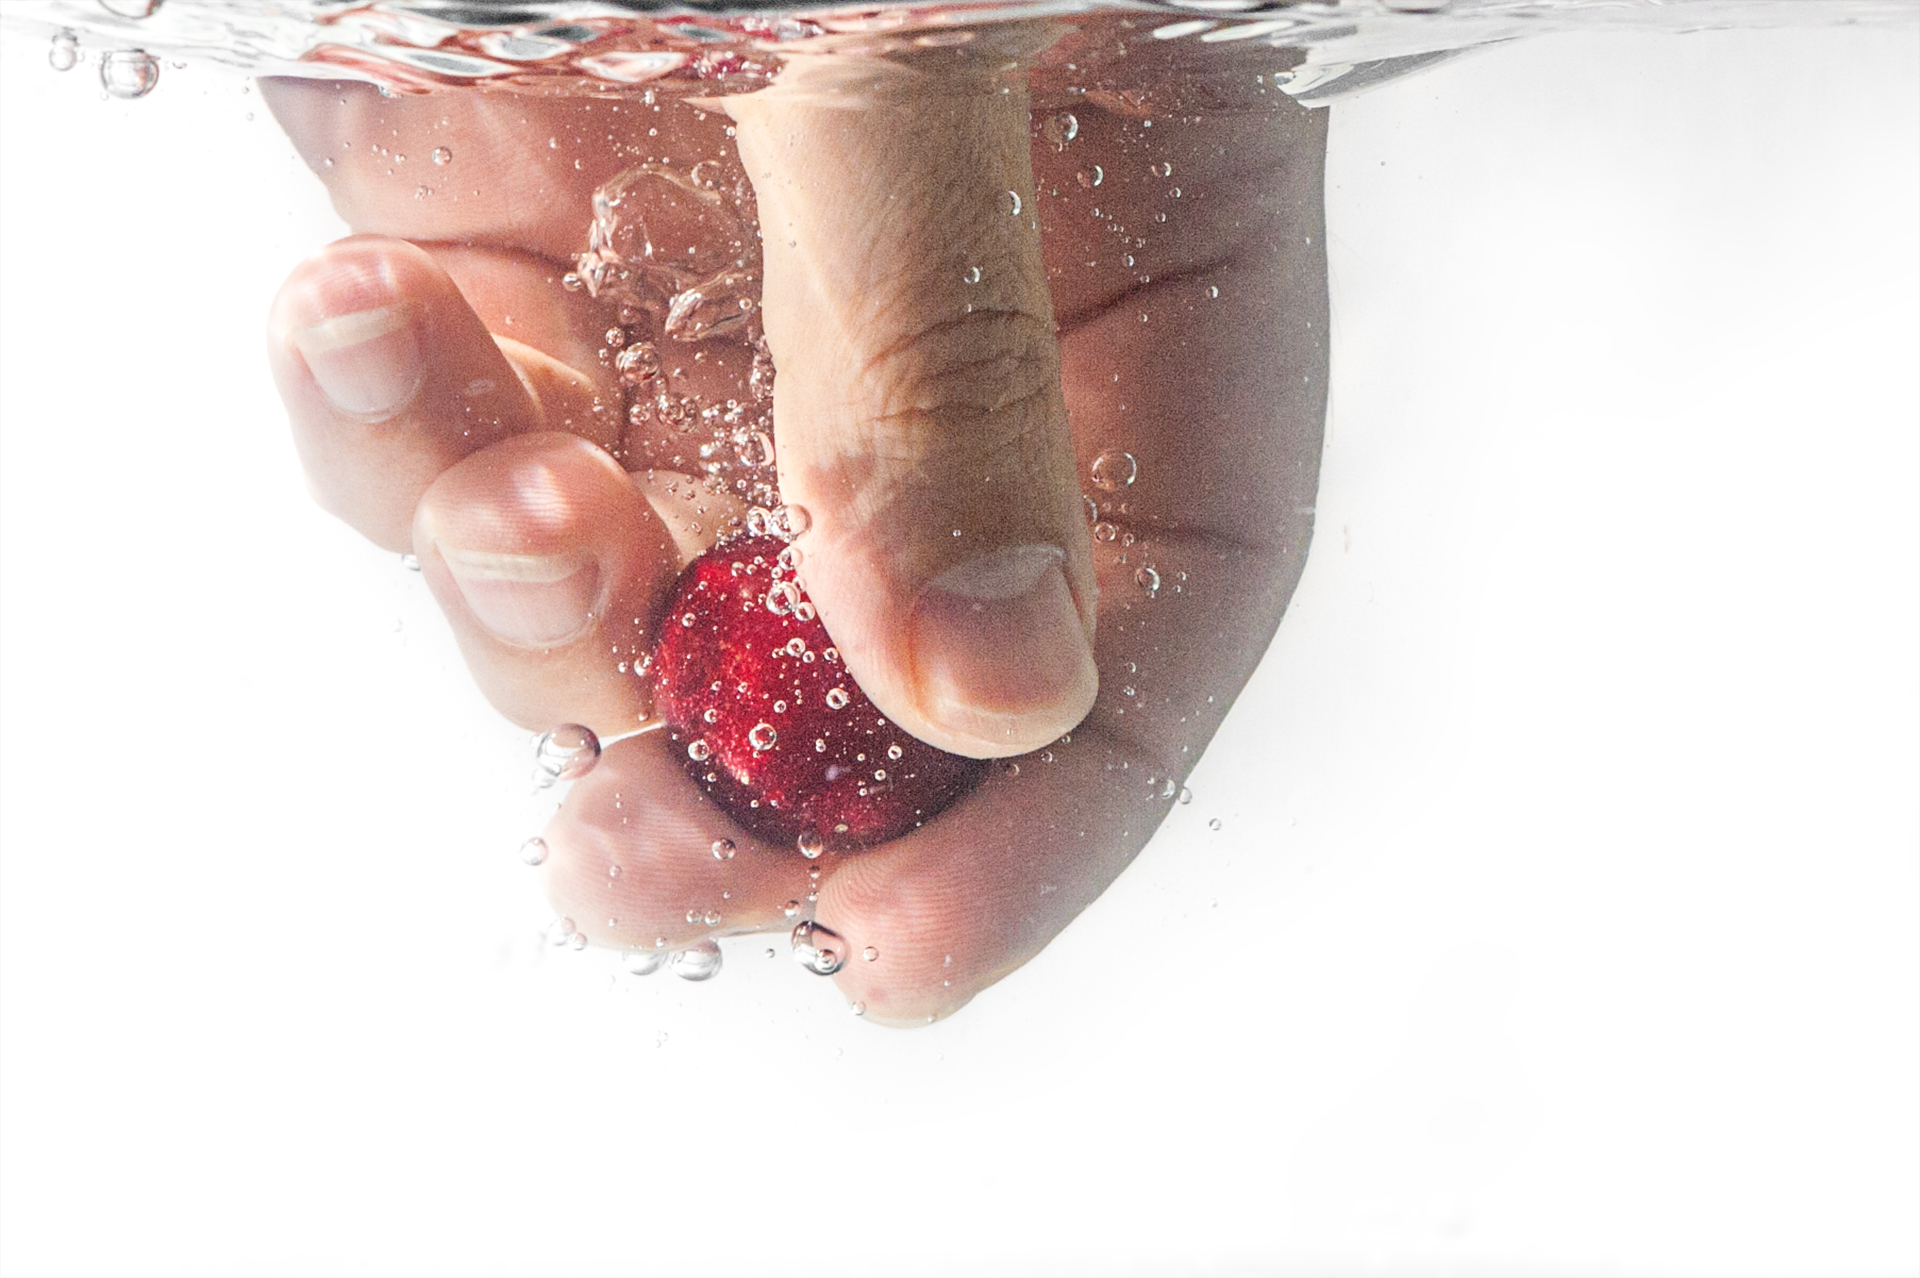
hand, water, woman, raspberry, fruit, ripe, leg, underwater, finger, food, ingredient, splash, produce, healthy, dessert, nail, lip, freshness, mouth, human body, tasty, vegetarian, refreshment, raw, bubbles, organ, tooth, tempting, sense